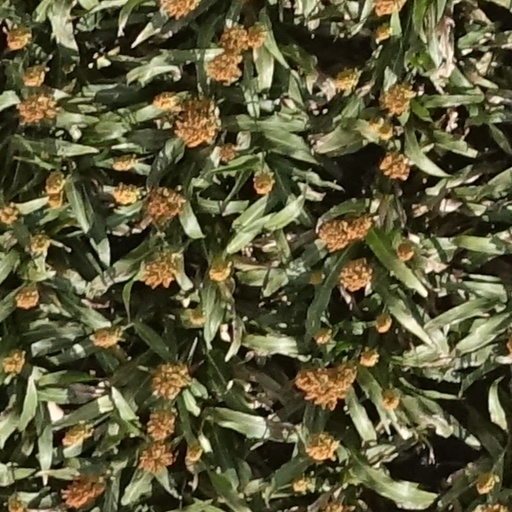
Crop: sorghum